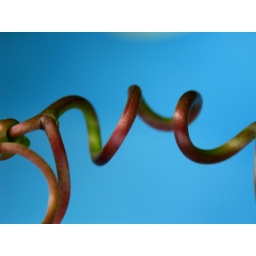
used cat food bag in background